Posy (given name)

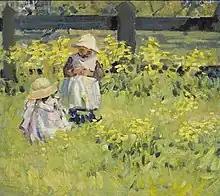
"Making posies" by Helen McNiccoll, 1910. One meaning of the name Posy is "nosegay".

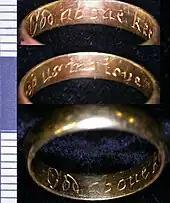
A post-medieval gold posie ring found in Leicestershire, England. Dated between 1600 and 1800, it is inscribed "God above keep us in love."

Posy or Posey or Posie is an English given name derived from the English term for a small flower bouquet. A "posy" is also a word for a single flower. It can also be derived from an English nickname, sometimes used independently, for a formal name such as Josephine. The name came into use along with other botanical names for girls in the 1800s. It has also been associated with "", referring to a collection of verses. A posie ring is a gold ring with a meaningful verse on its surface. They were exchanged by lovers as a symbol of commitment from the 1500s. Other spelling variants in use include Posee and Posi.